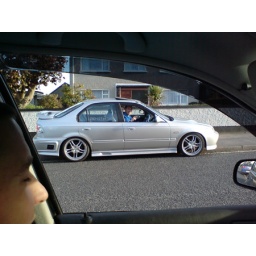
The boy racer scourge in the bridge